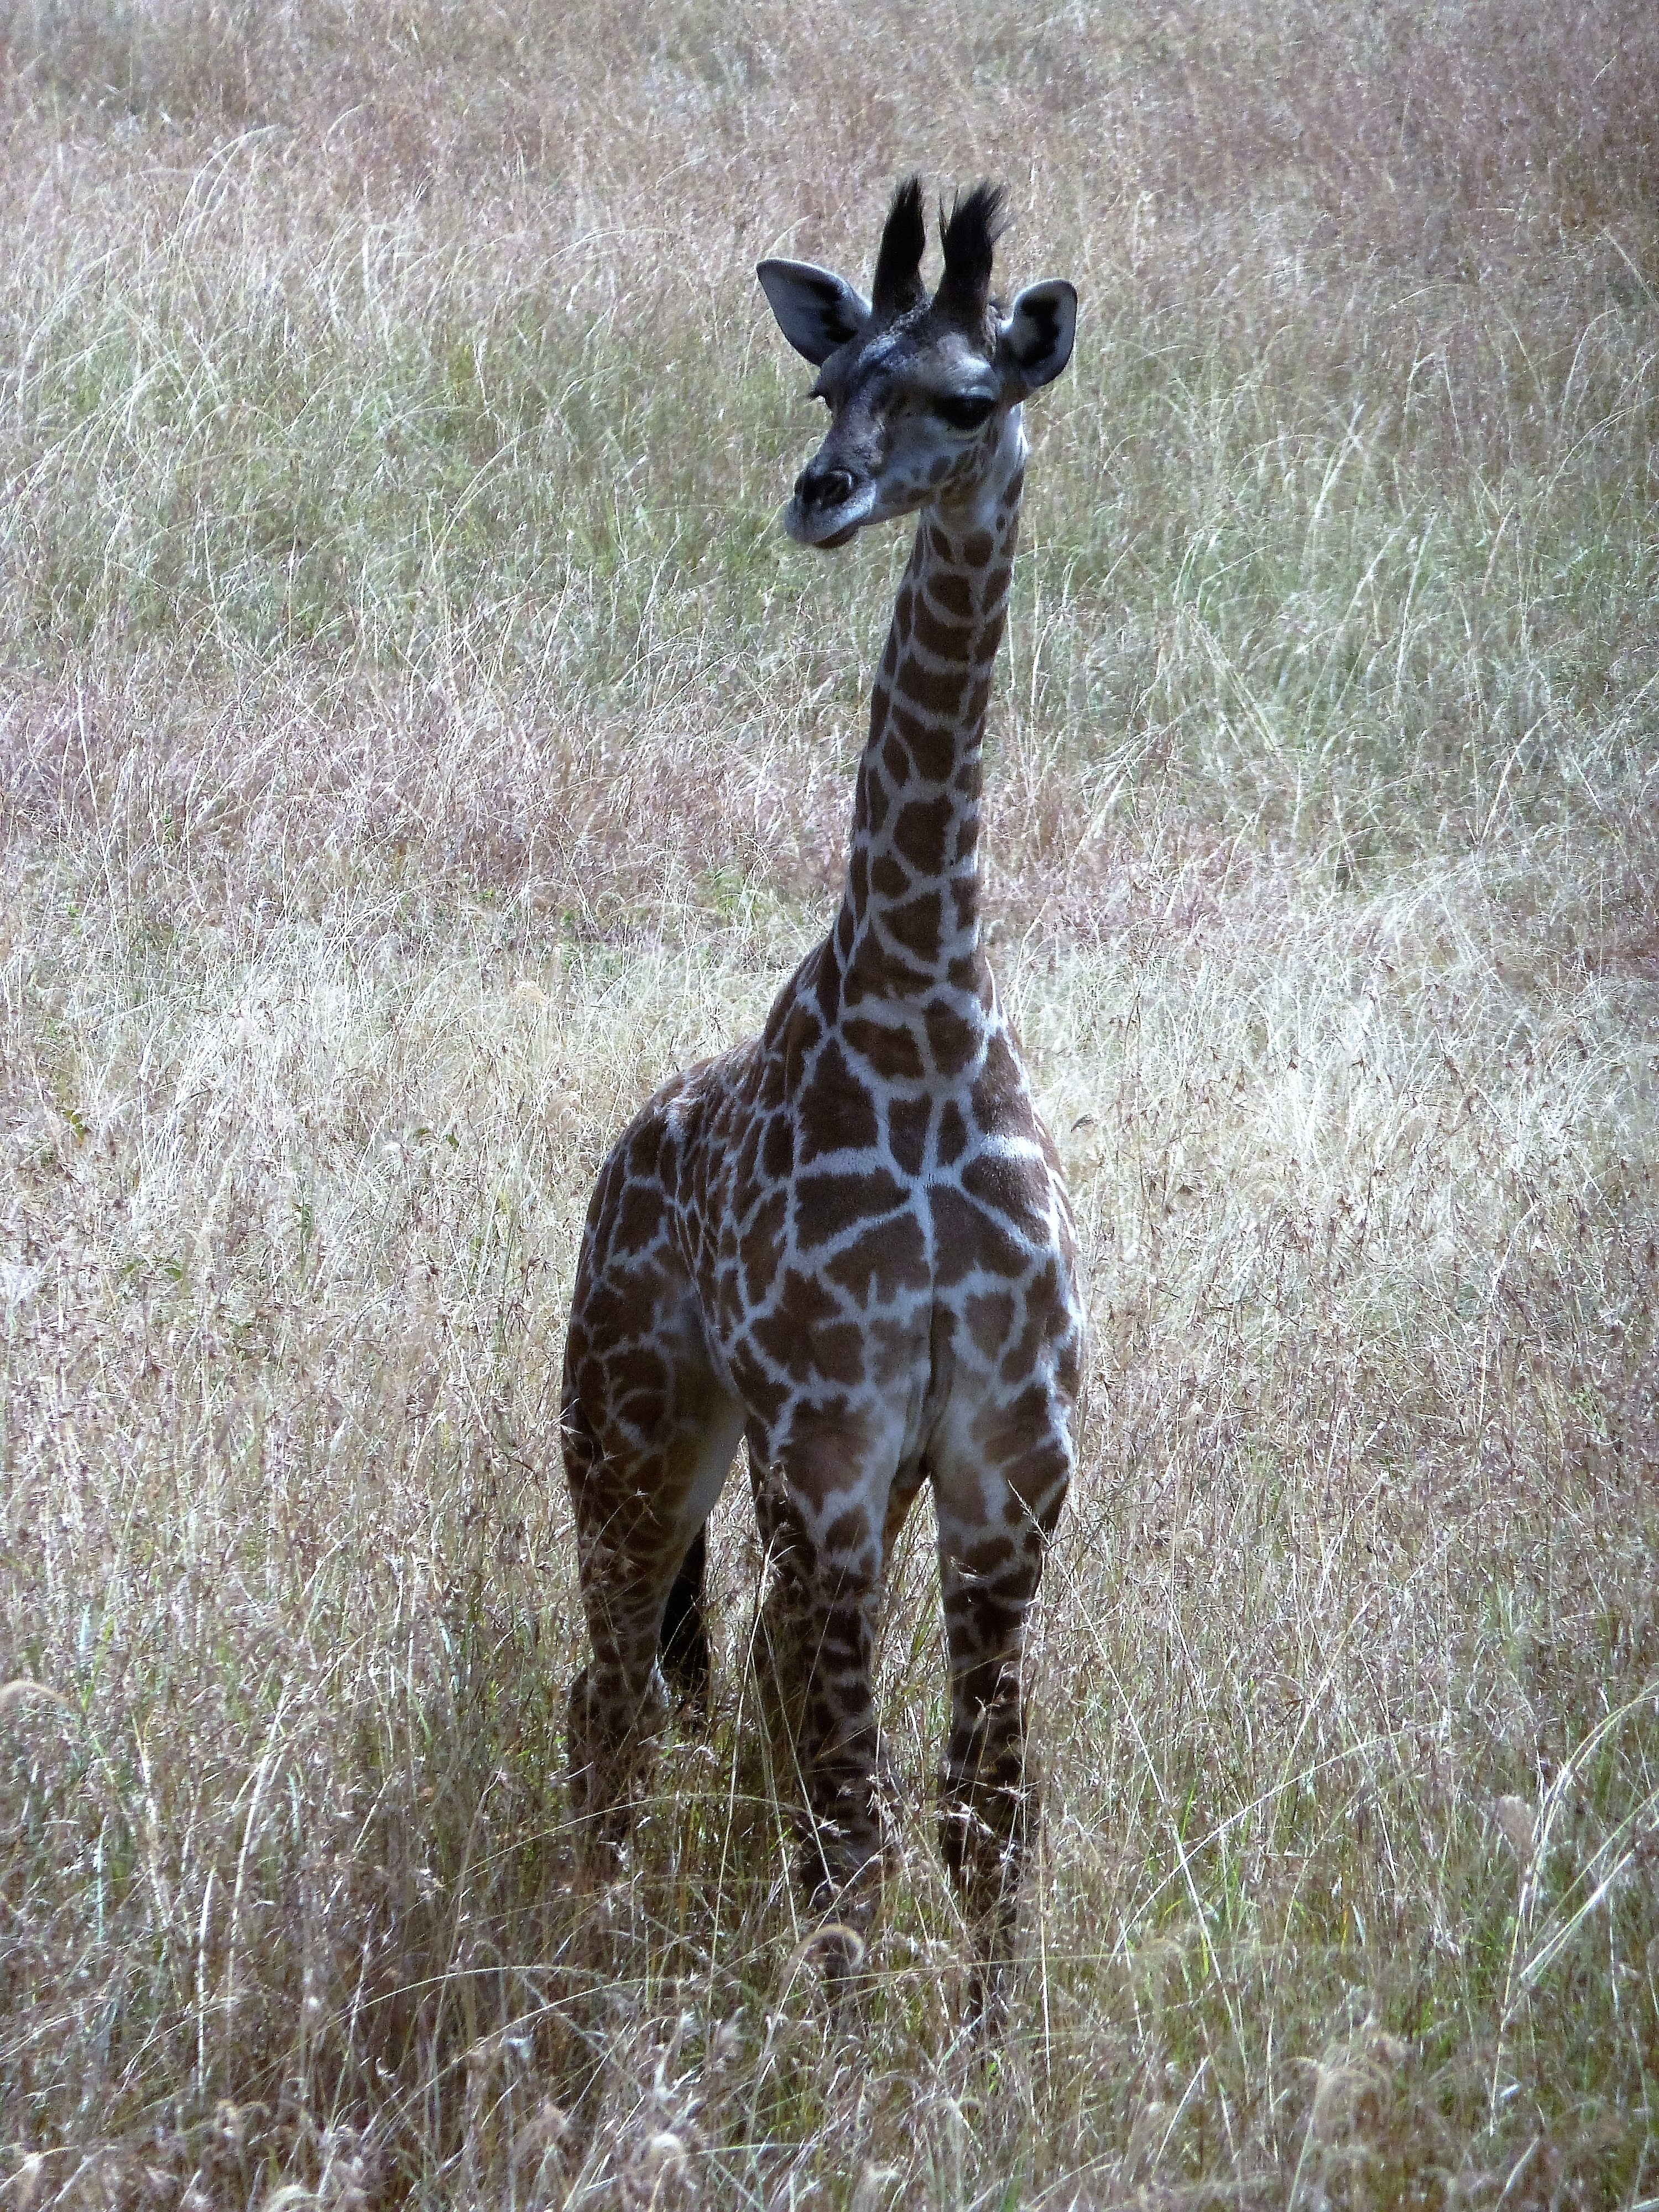
wilderness, wildlife, wild, mammal, fauna, giraffe, vertebrate, tanzania, safari, serengeti, giraffidae, grassy plain